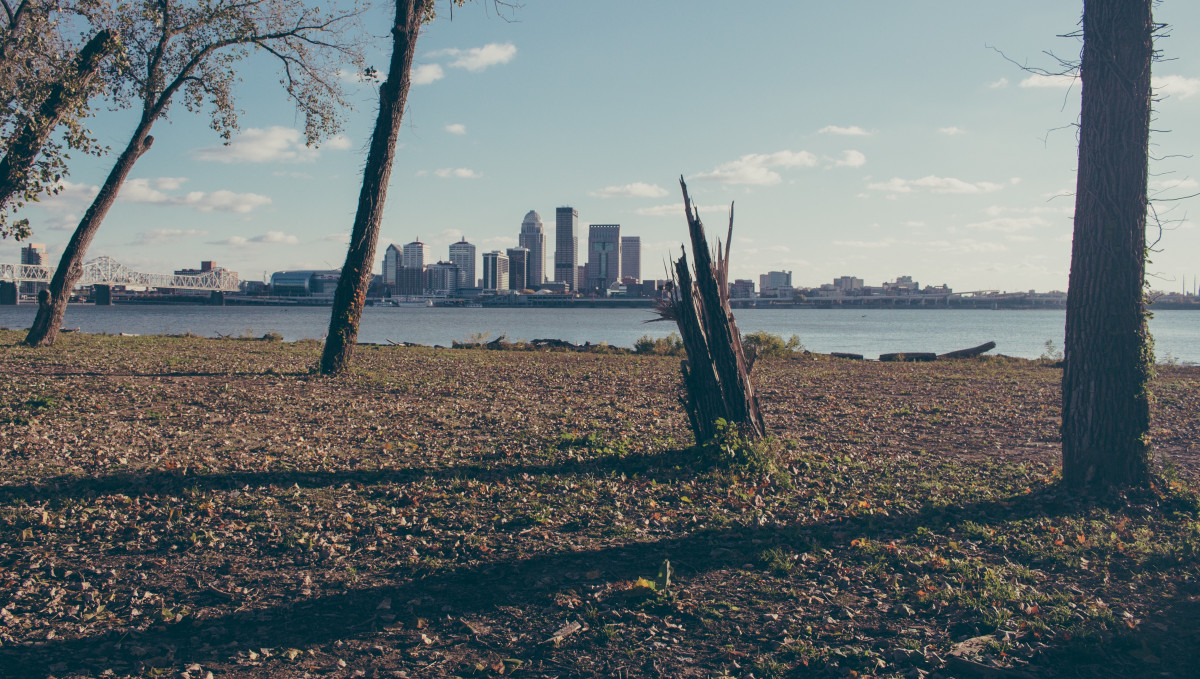
Tags: sea, coast, tree, horizon, sunset, sunlight, morning, shore, flower, lake, wind, evening, season, body of water, rural area